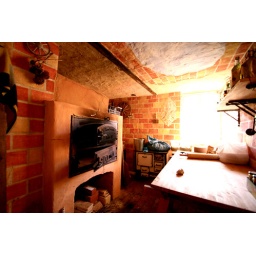
Old oven in a farm house